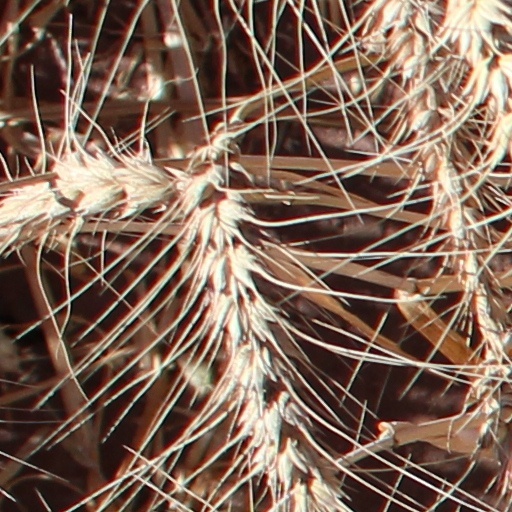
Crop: wheat